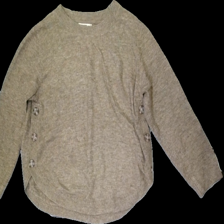
View: front
Type: Sweater
Category: Ladies
Brand: Indiska
Colors: Brown
Material: 68% acryllic, 32% nylon
Cut: Loose
Size: M
Season: Autumn
Smell: Minor
Price range: <50
Recommended usage: Export
Description: Brown sweater with buttons
Comment: Crooked seam